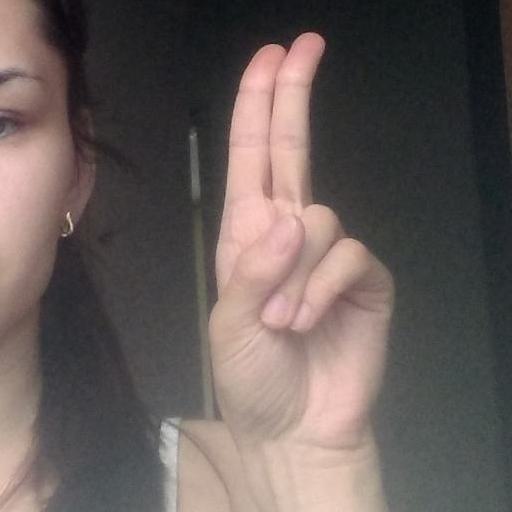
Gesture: two_up